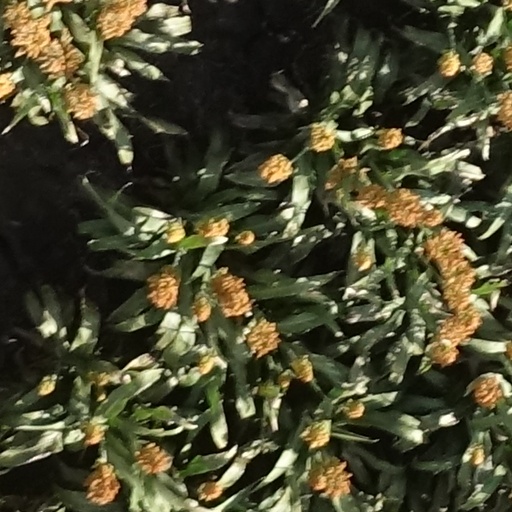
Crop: sorghum